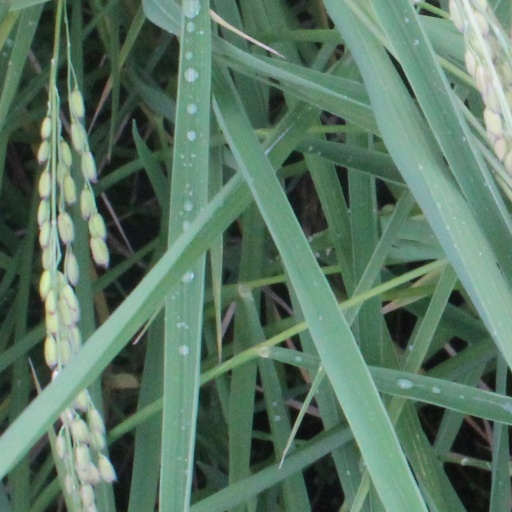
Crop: rice